Moldovans

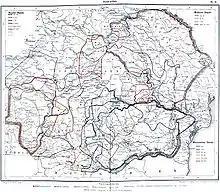
A 1908 map of Romanian dialects (Banat, Moldovan, Muntenian) by Gustav Weigand

According to Miron Costin, a prominent chronicler from 17th-century Moldavia, the inhabitants of the Principality of Moldavia spoke Latin and called themselves "Moldavians", but also "Romans" (with the local form "rumân/râmlean") which, he notes, comes from "romanus". Also, the Slavic neighbours called Moldovans "Vlachs" or "Volokhs", a term also used to refer to all native Romance speakers from Eastern Europe and the Balkan peninsula.